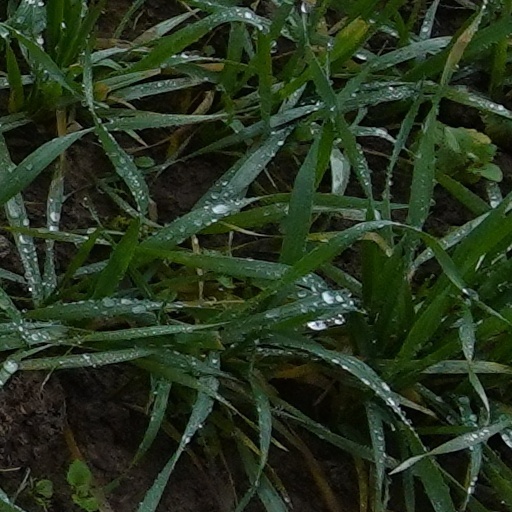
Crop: wheat